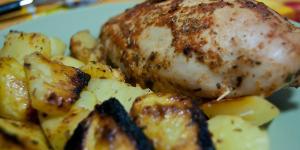
muslos de pollo rellenos al horno